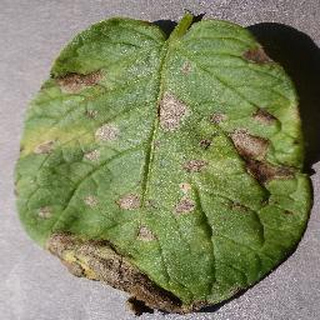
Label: potato_early_blight